April Byron

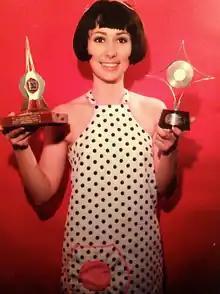

In 1964, a profile of Byron in Everybody's Magazine was entitled "Oh, to be in Melbourne, Now that April's There", mentioning her Golden Sound Award and focusing the Australian pop industry on Melbourne. Through her award, plus a stint as resident female star on the first season of "The Go!! Show", Byron became a part of the second wave of pop/rock in Australia, which began in Melbourne at that time and produced the next Australian 'King of pop', Normie Rowe.